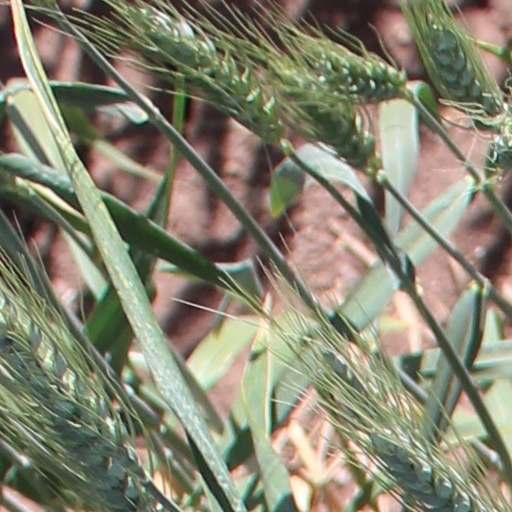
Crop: wheat